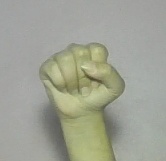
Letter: saad